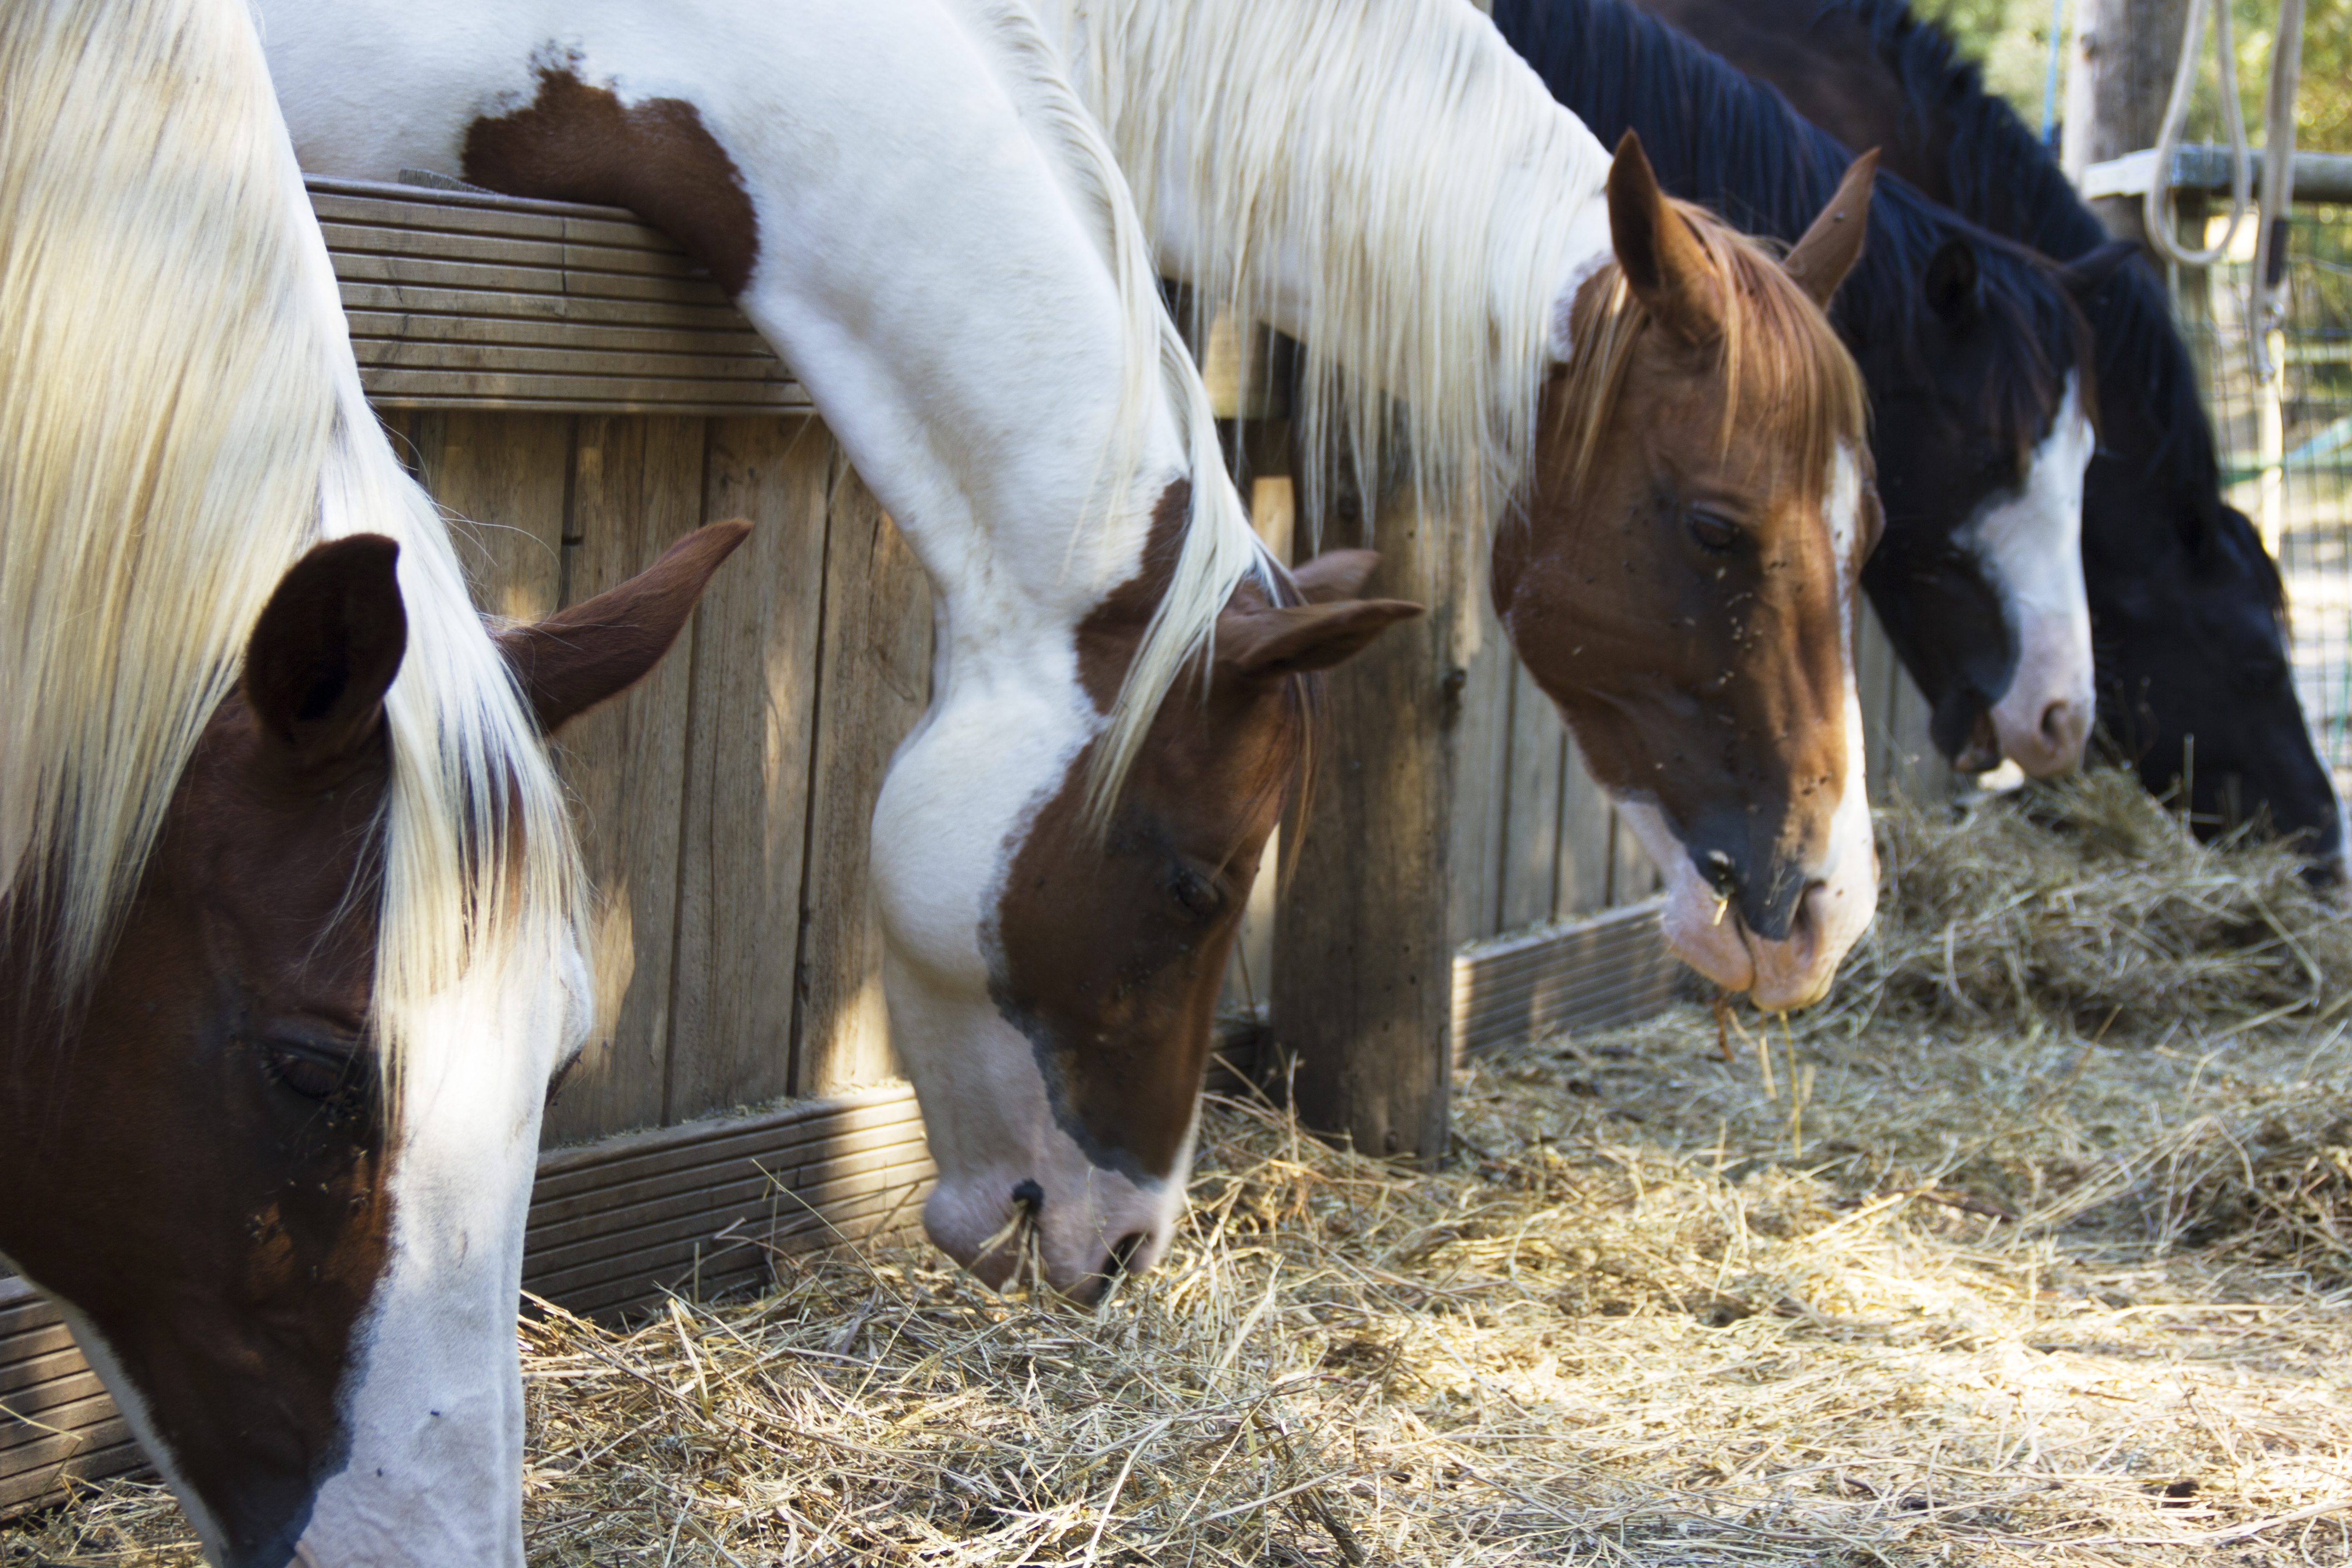
horse, mammal, mare, pasture, mane, horse like mammal, mustang horse, grazing, stallion, farm, foal, herd